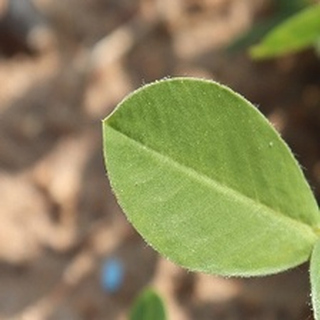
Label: healthy_groundnut